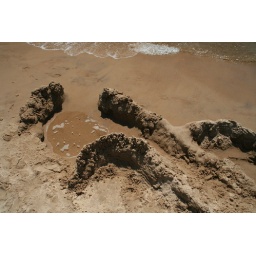
Sand sculptures at a sand sculpture building competition at the beach in Grand Haven.